Tin-Tin Kyrano

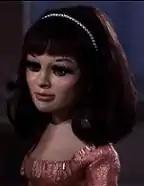
The original puppet character

Tin-Tin Kyrano is a fictional character introduced in the 1960s British Supermarionation television series "Thunderbirds". In the original TV series and its film sequels, Tin-Tin is voiced by Christine Finn, while in the 2004 live-action film, the character was played by Vanessa Hudgens. In the remake series, she was reimagined as "Kayo" Kyrano and voiced by Angel Coulby.